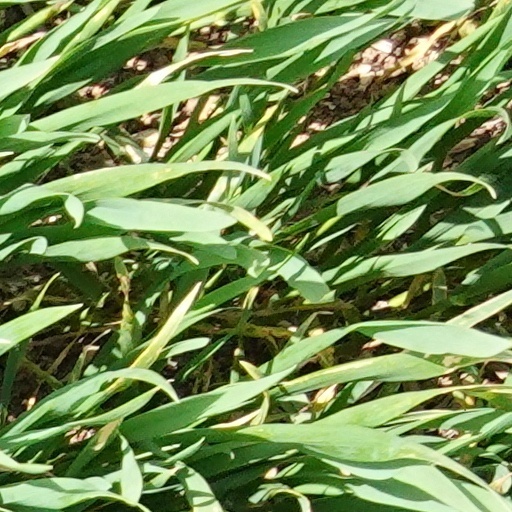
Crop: wheat